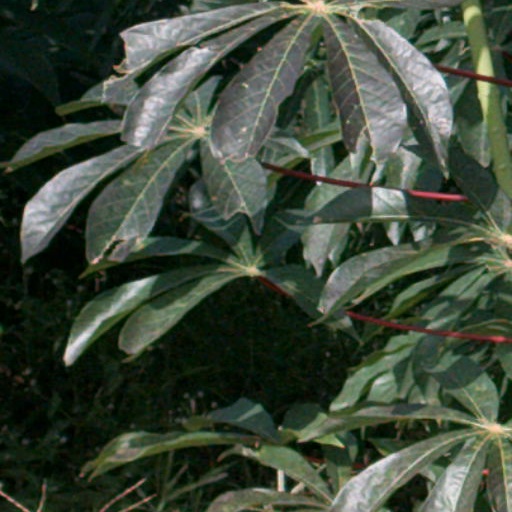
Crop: cassava